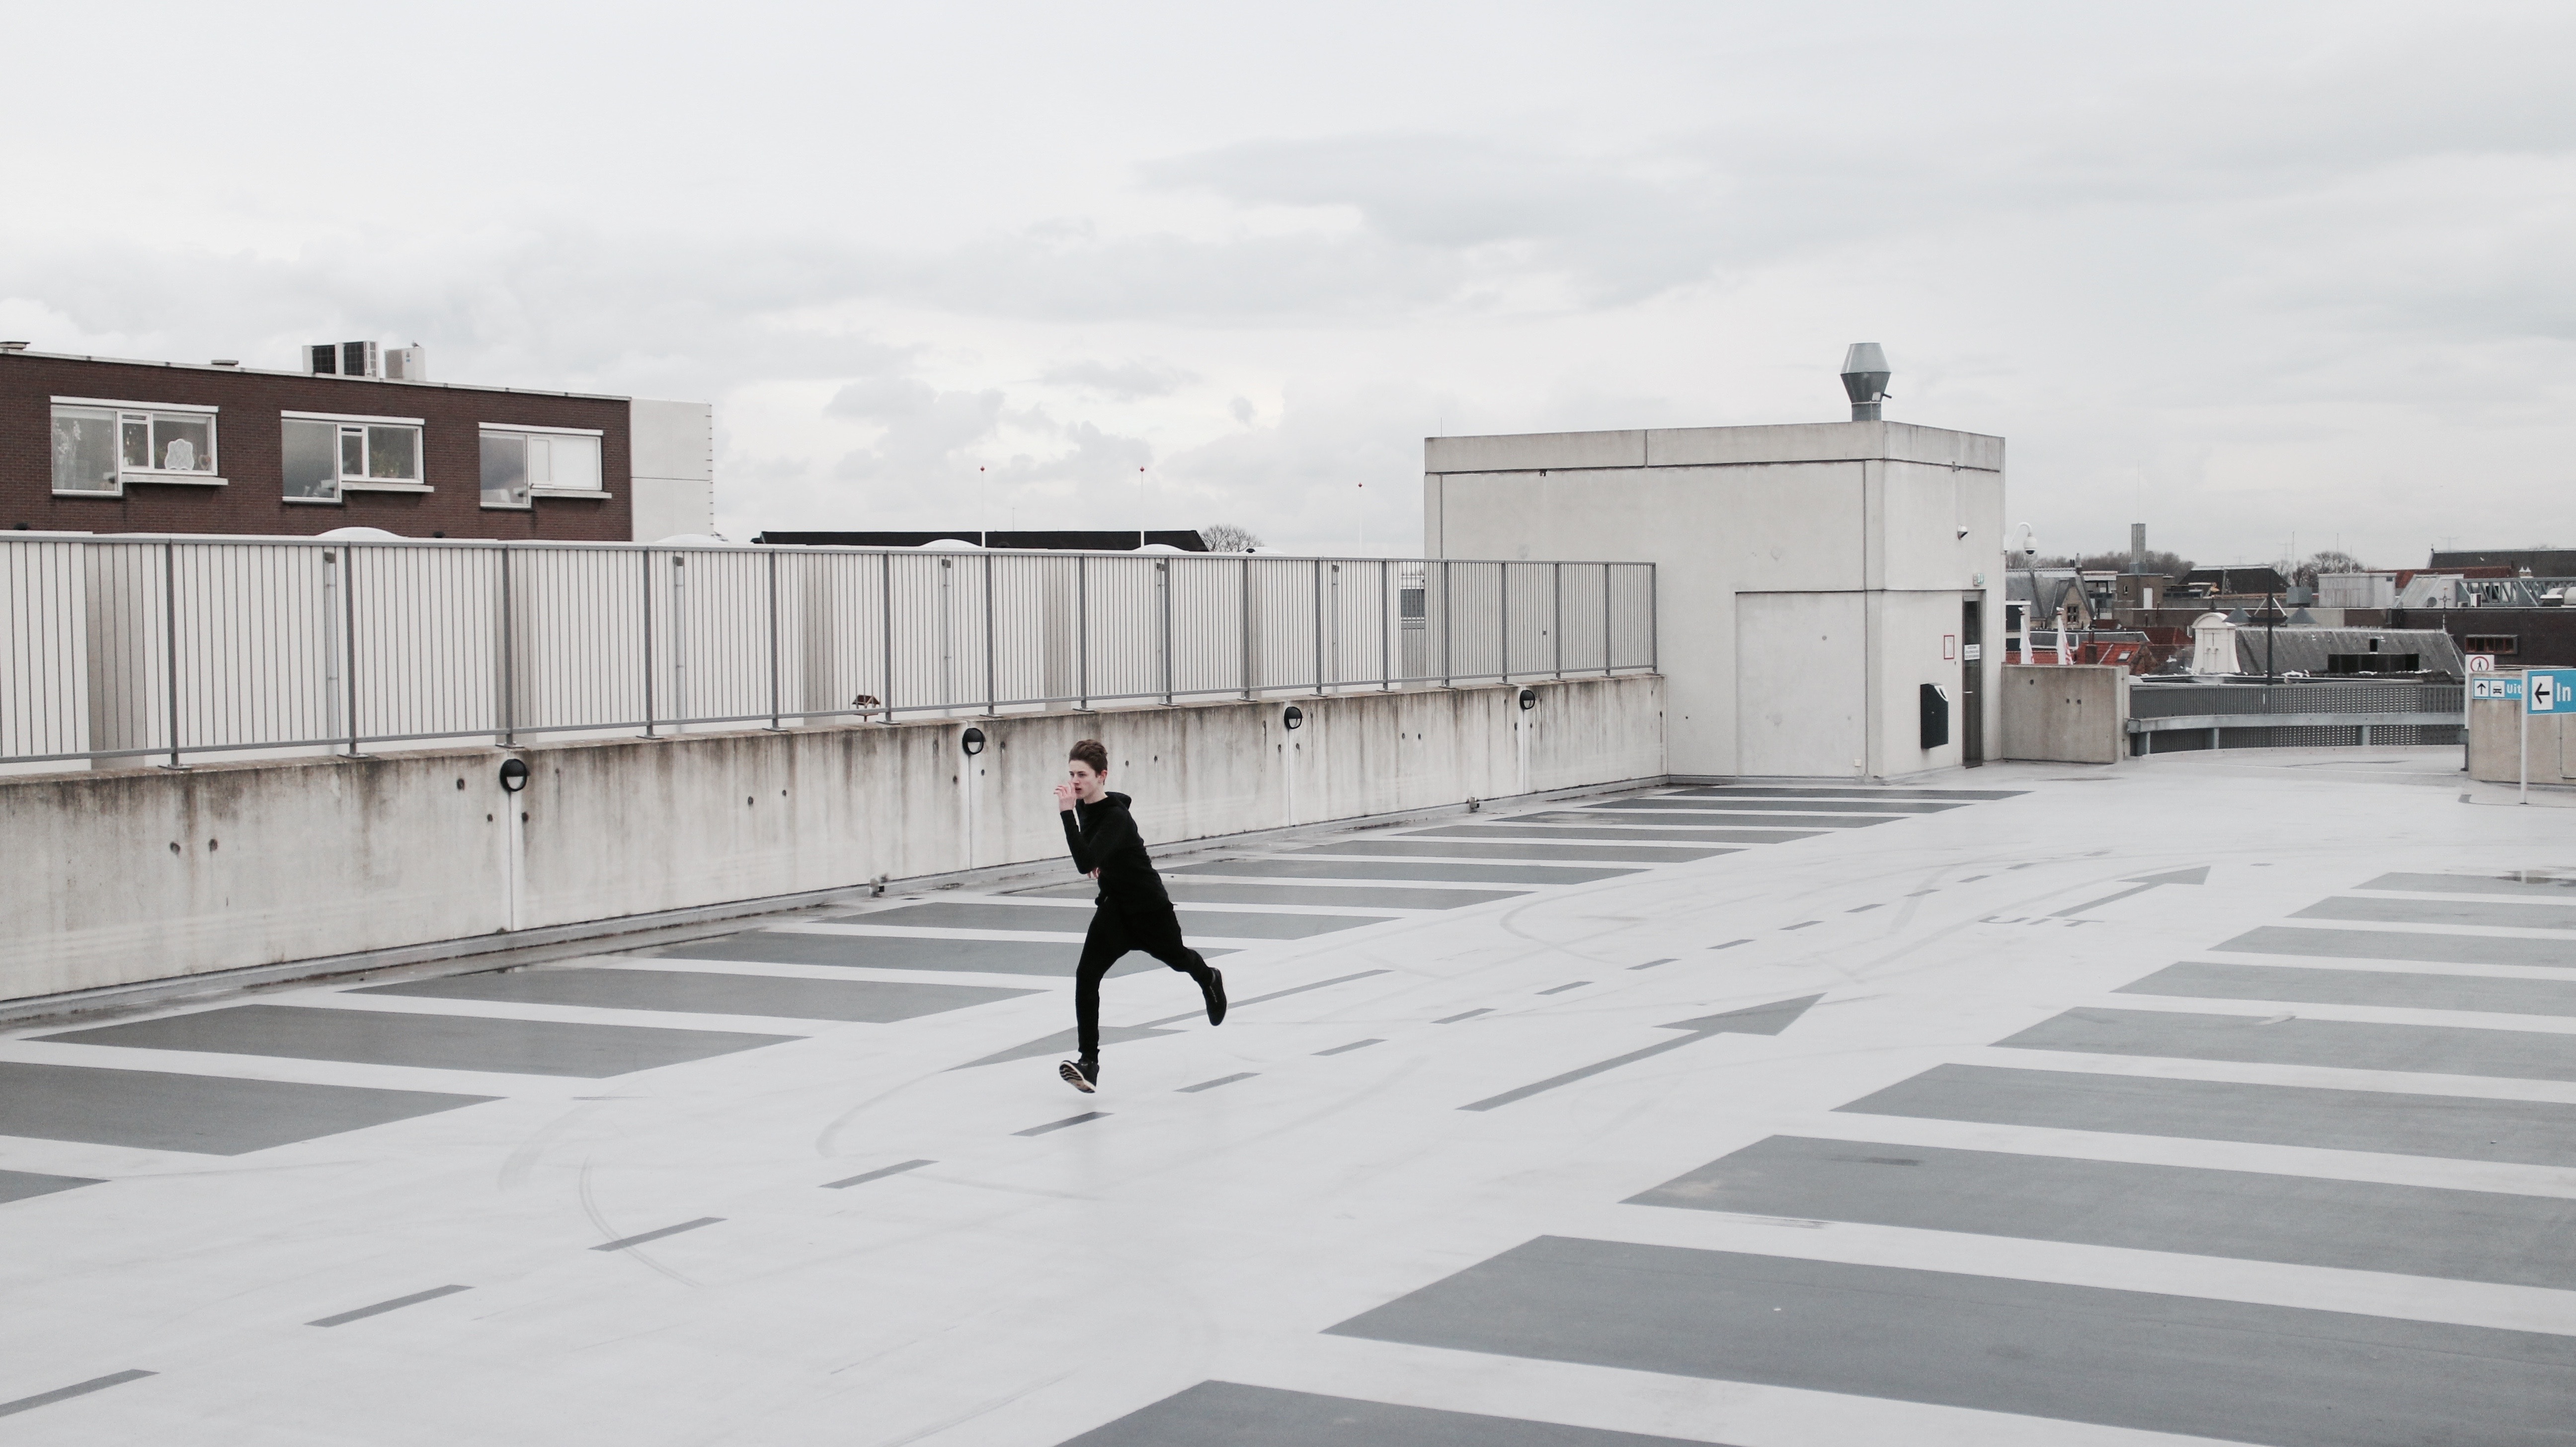
pedestrian, person, architecture, road, boy, running, run, rooftop, walkway, male, motion, young, athletic, action, exercise, fitness, outdoors, infrastructure, fast, athlete